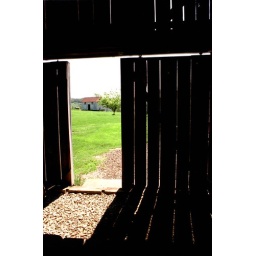
A view out of the barn doors at my parents farm in PA. The building in the distance is the chicken house.